Lützelsoon

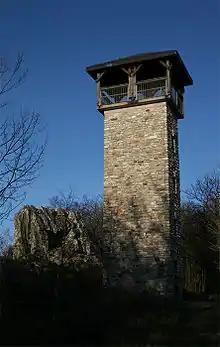
The "Langer Heinrich" observation tower on the "Teufelsfels" (left)

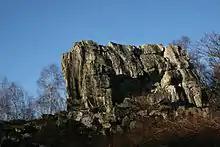
The "Teufelsfels"

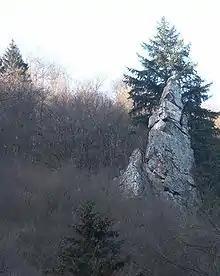
The "Langenstein" above the Kellenbach valley

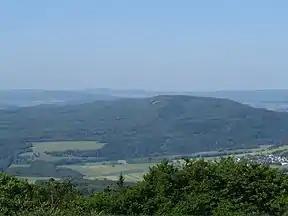
View of the Lützelsoon from the Alteburg

The Lützelsoon (also called the Kleiner Soon) is a part of the Hunsrück hills, , in the county of Bad Kreuznach, in the state of Rhineland-Palatinate.